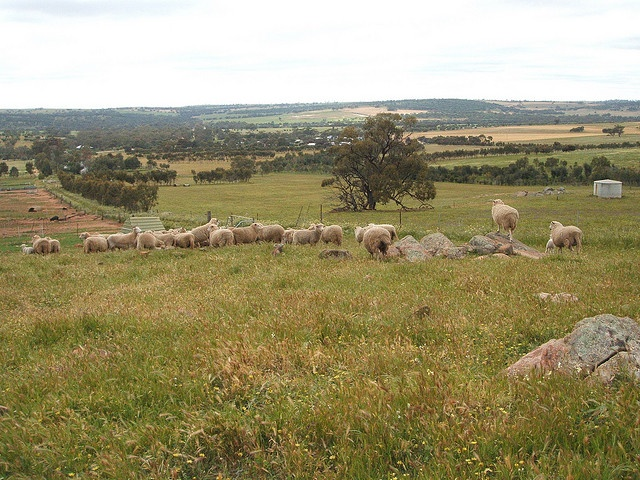
A field with sheep milling around, some standing on rocks
A herd of sheep are grazing in a large field.
Sheep in a green field overlooking a verdant valley
A herd of sheep grazing on grass in a pasture.
A herd of sheep lounging in an open field.